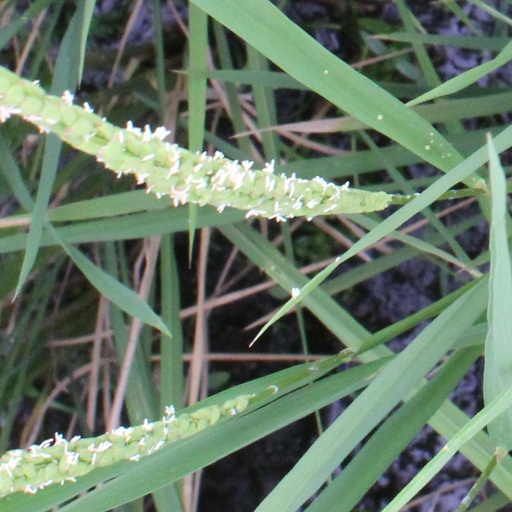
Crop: rice